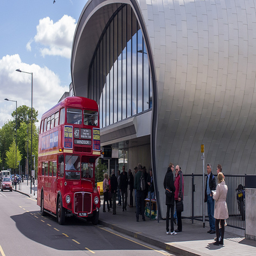
A red double decker bus parked in front of a bus depot.
Double decker bus in front of a building with people around
A double decker bus that is on the side of the road.
a red double decker bus parked outside of a building.
A red double-decker bus sits in front of a station.